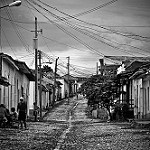
Label: street